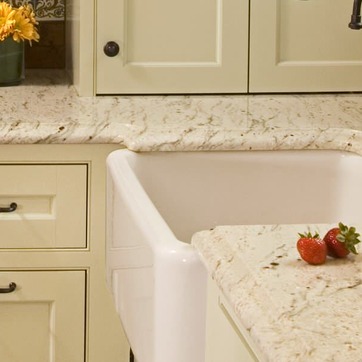
Material: ceramic